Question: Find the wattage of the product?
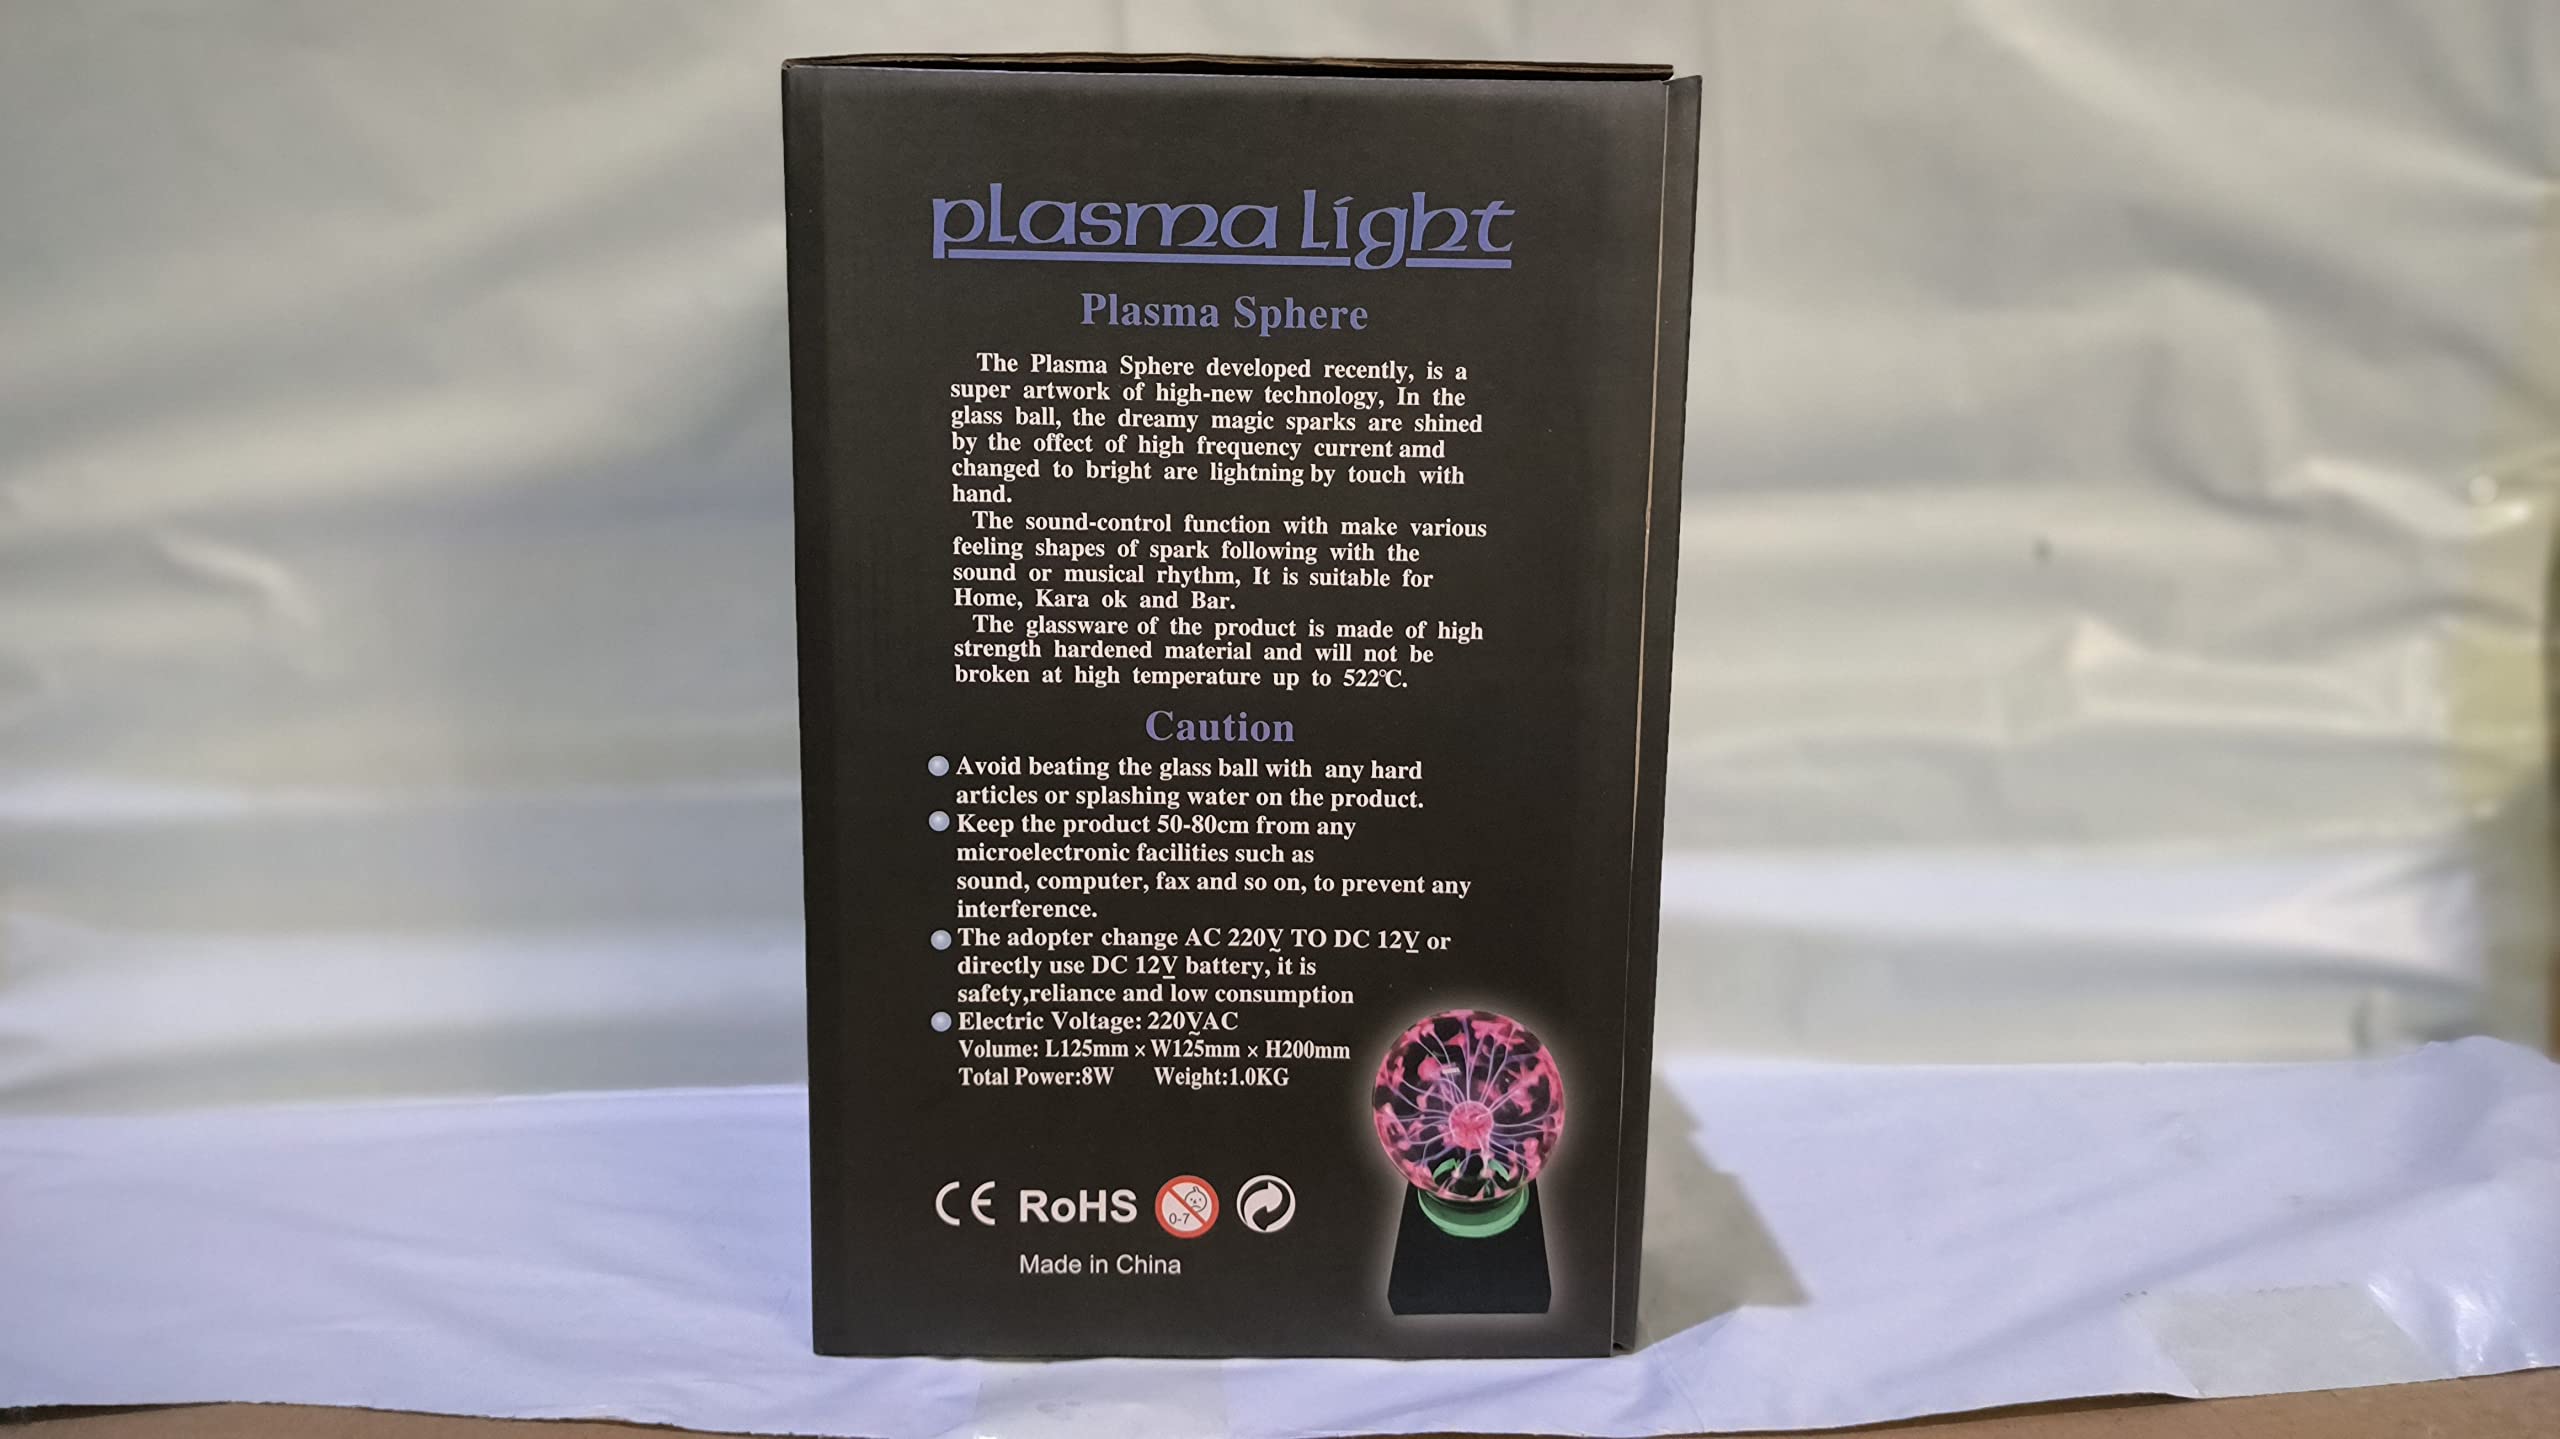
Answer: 8.0 watt